Guacamole

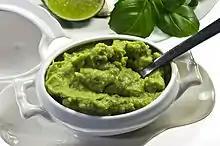
Guacamole

Guacamole (informally shortened to guac in the United States since the 1980s) is an avocado-based dip, spread, or salad first developed in Mexico. In addition to its use in modern Mexican cuisine, it has become part of international cuisine as a dip, condiment, and salad ingredient.